Salmon Ruins

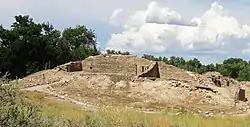
Salmon Ruins, central room block

Salmon Ruins is an ancient Chacoan and Pueblo site located in the northwest corner of New Mexico, USA. Salmon was constructed by migrants from Chaco Canyon around 1090 CE, with 275 to 300 original rooms spread across three stories, an elevated tower kiva in its central portion, and a great kiva in its plaza. Subsequent use by local Middle San Juan people (beginning in the 1120s) resulted in extensive modifications to the original building, with the reuse of hundreds of rooms, division of many of the original large, Chacoan rooms into smaller rooms, and emplacement of more than 20 small kivas into pueblo rooms and plaza areas. The site was occupied by ancient Ancestral Puebloans until the 1280s, when much of the site was destroyed by fire and abandoned (Reed 2006b). The pueblo is situated on the north bank of the San Juan River, just to the west of the modern town of Bloomfield, New Mexico, and about north of Pueblo Bonito in Chaco Canyon. The site was built on the first alluvial terrace above the San Juan River floodplain.